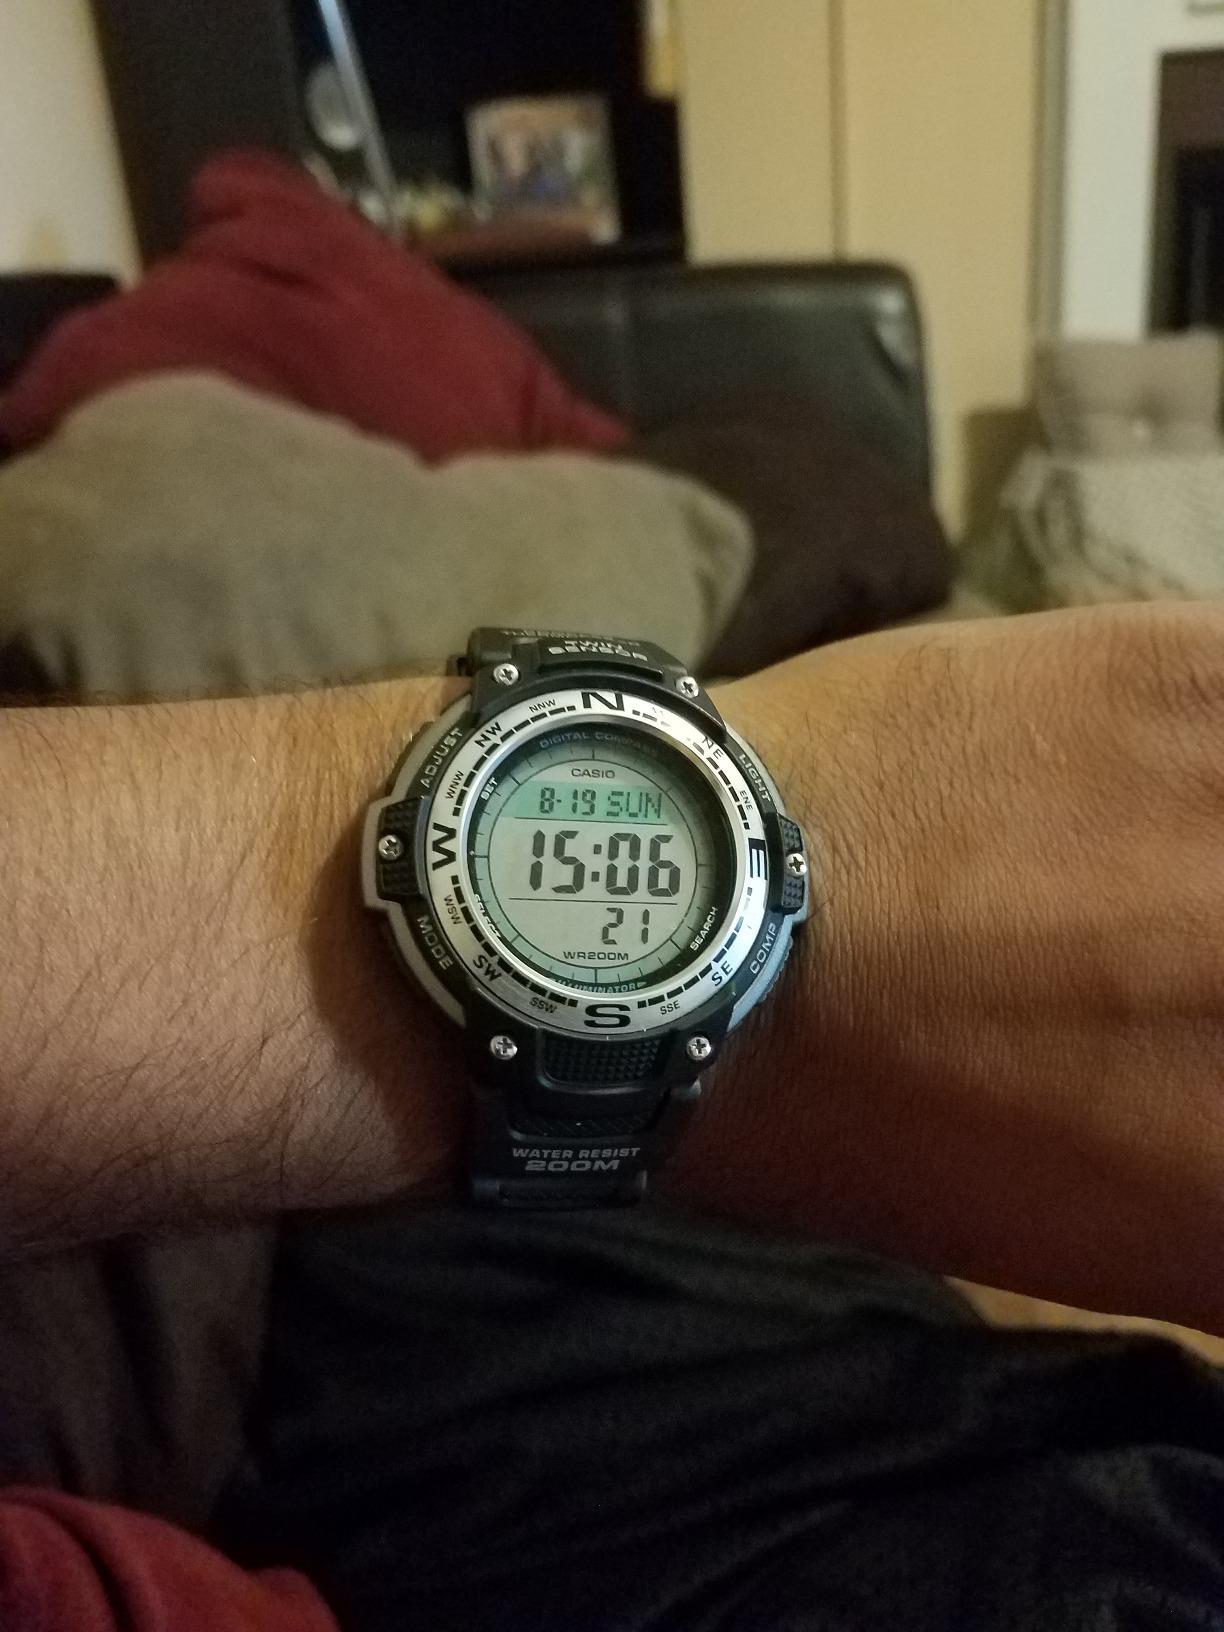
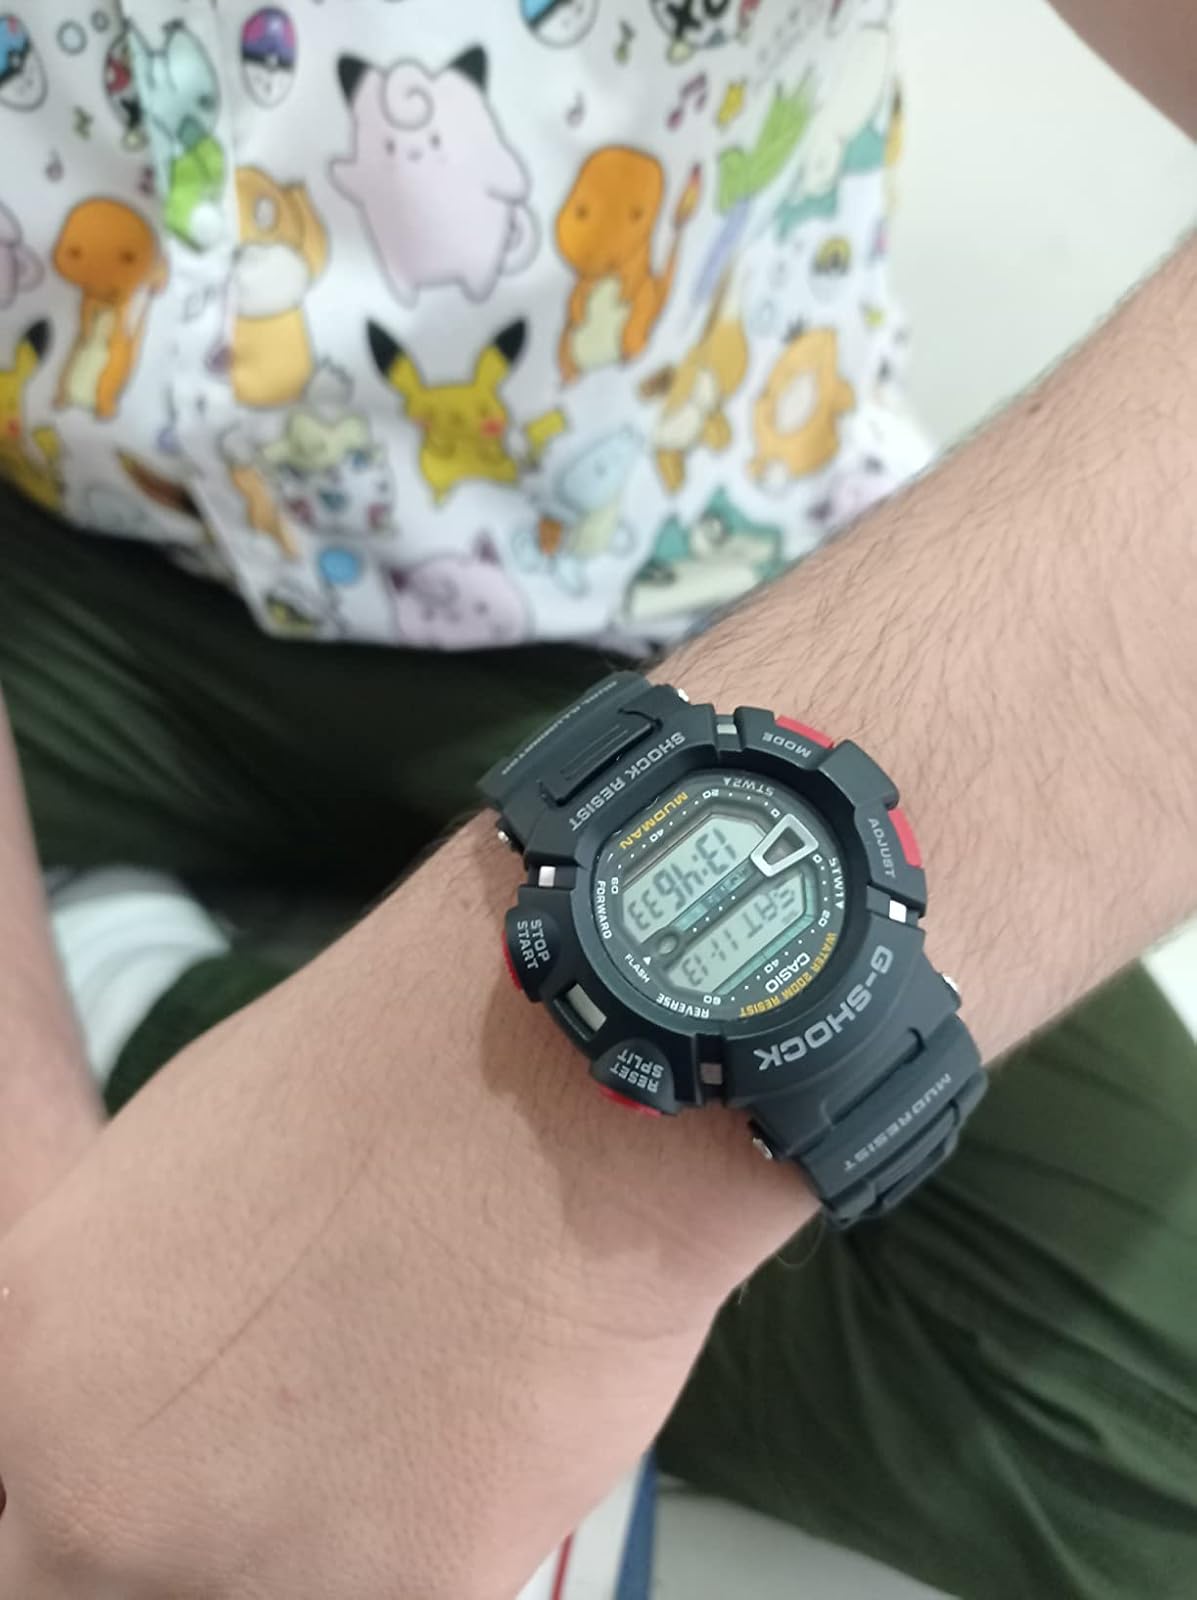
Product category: accessories_watch
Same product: no